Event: Nepal Earthquake
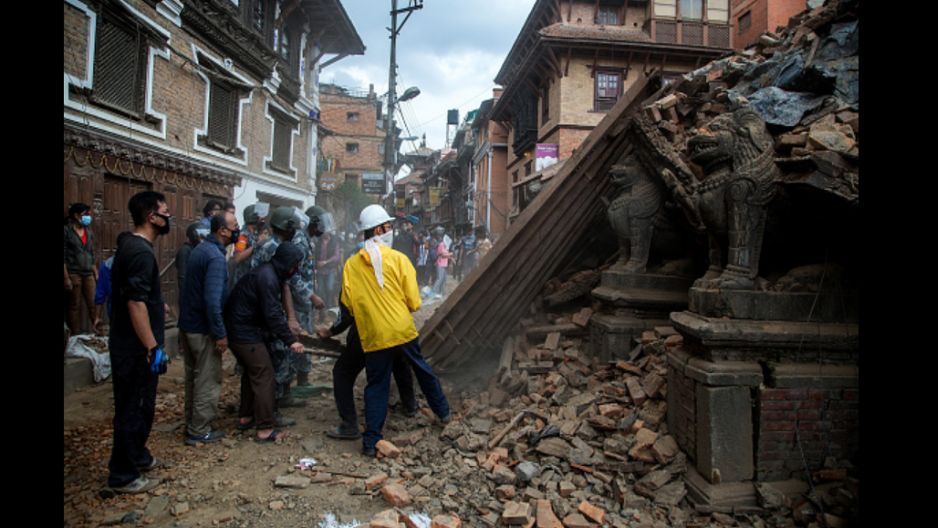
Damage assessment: damage